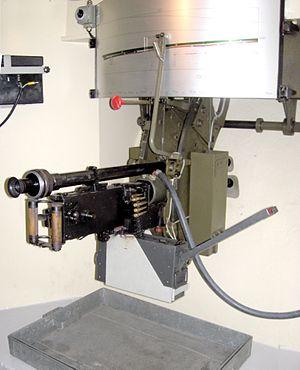
La ligne des Toblerones, de son nom officiel ligne fortifiée de la Promenthouse, est une ancienne ligne de fortifications suisse au pied du Jura dans le canton de Vaud datant de la Seconde Guerre mondiale. Le nom de Toblerones lui fut donné par les Vaudois du fait de la ressemblance de l'alignement de nombreux blocs de béton avec le fameux chocolat suisse éponyme.
Les équipements de l'Armée suisse, rassemblent différentes sortes de véhicules, des chars de combat, des véhicules de transport de troupe ainsi que des hélicoptères de transport et des avions de combat en service dans les Forces terrestres ou les Forces aériennes.